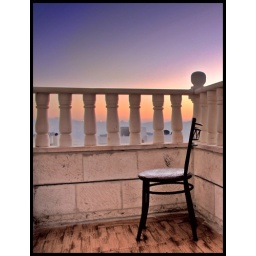
chair on balcony alone......HDR technique.... morning in amman jordan